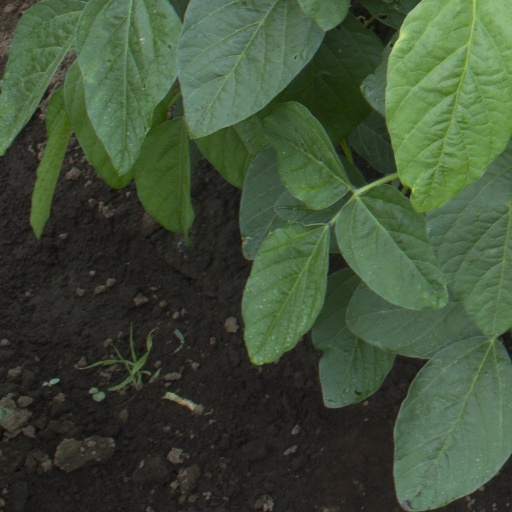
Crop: soybean